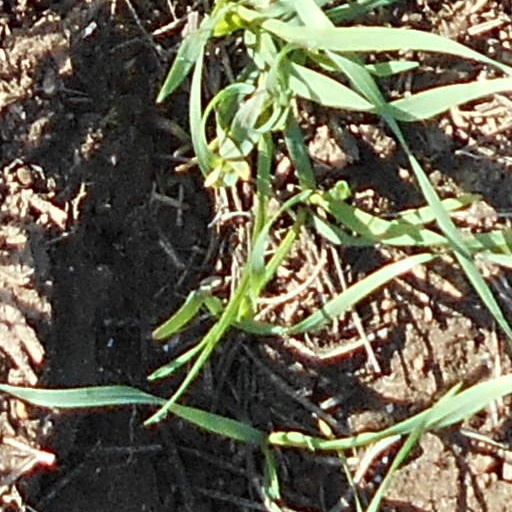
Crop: wheat